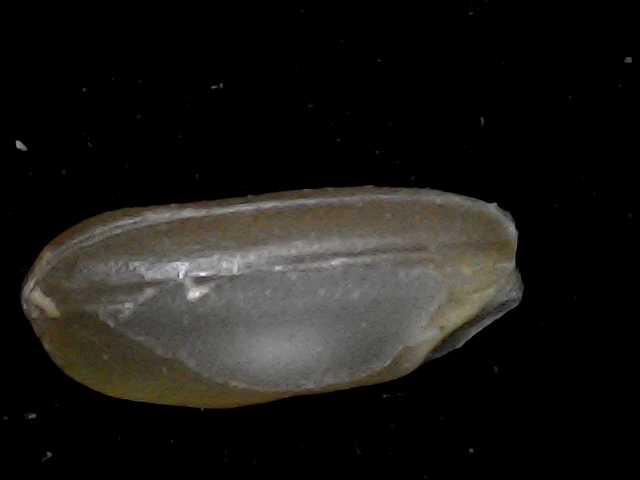
Rice variety: BD76